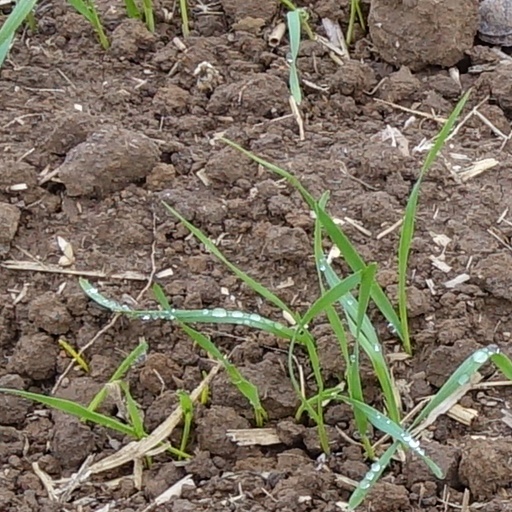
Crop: wheat